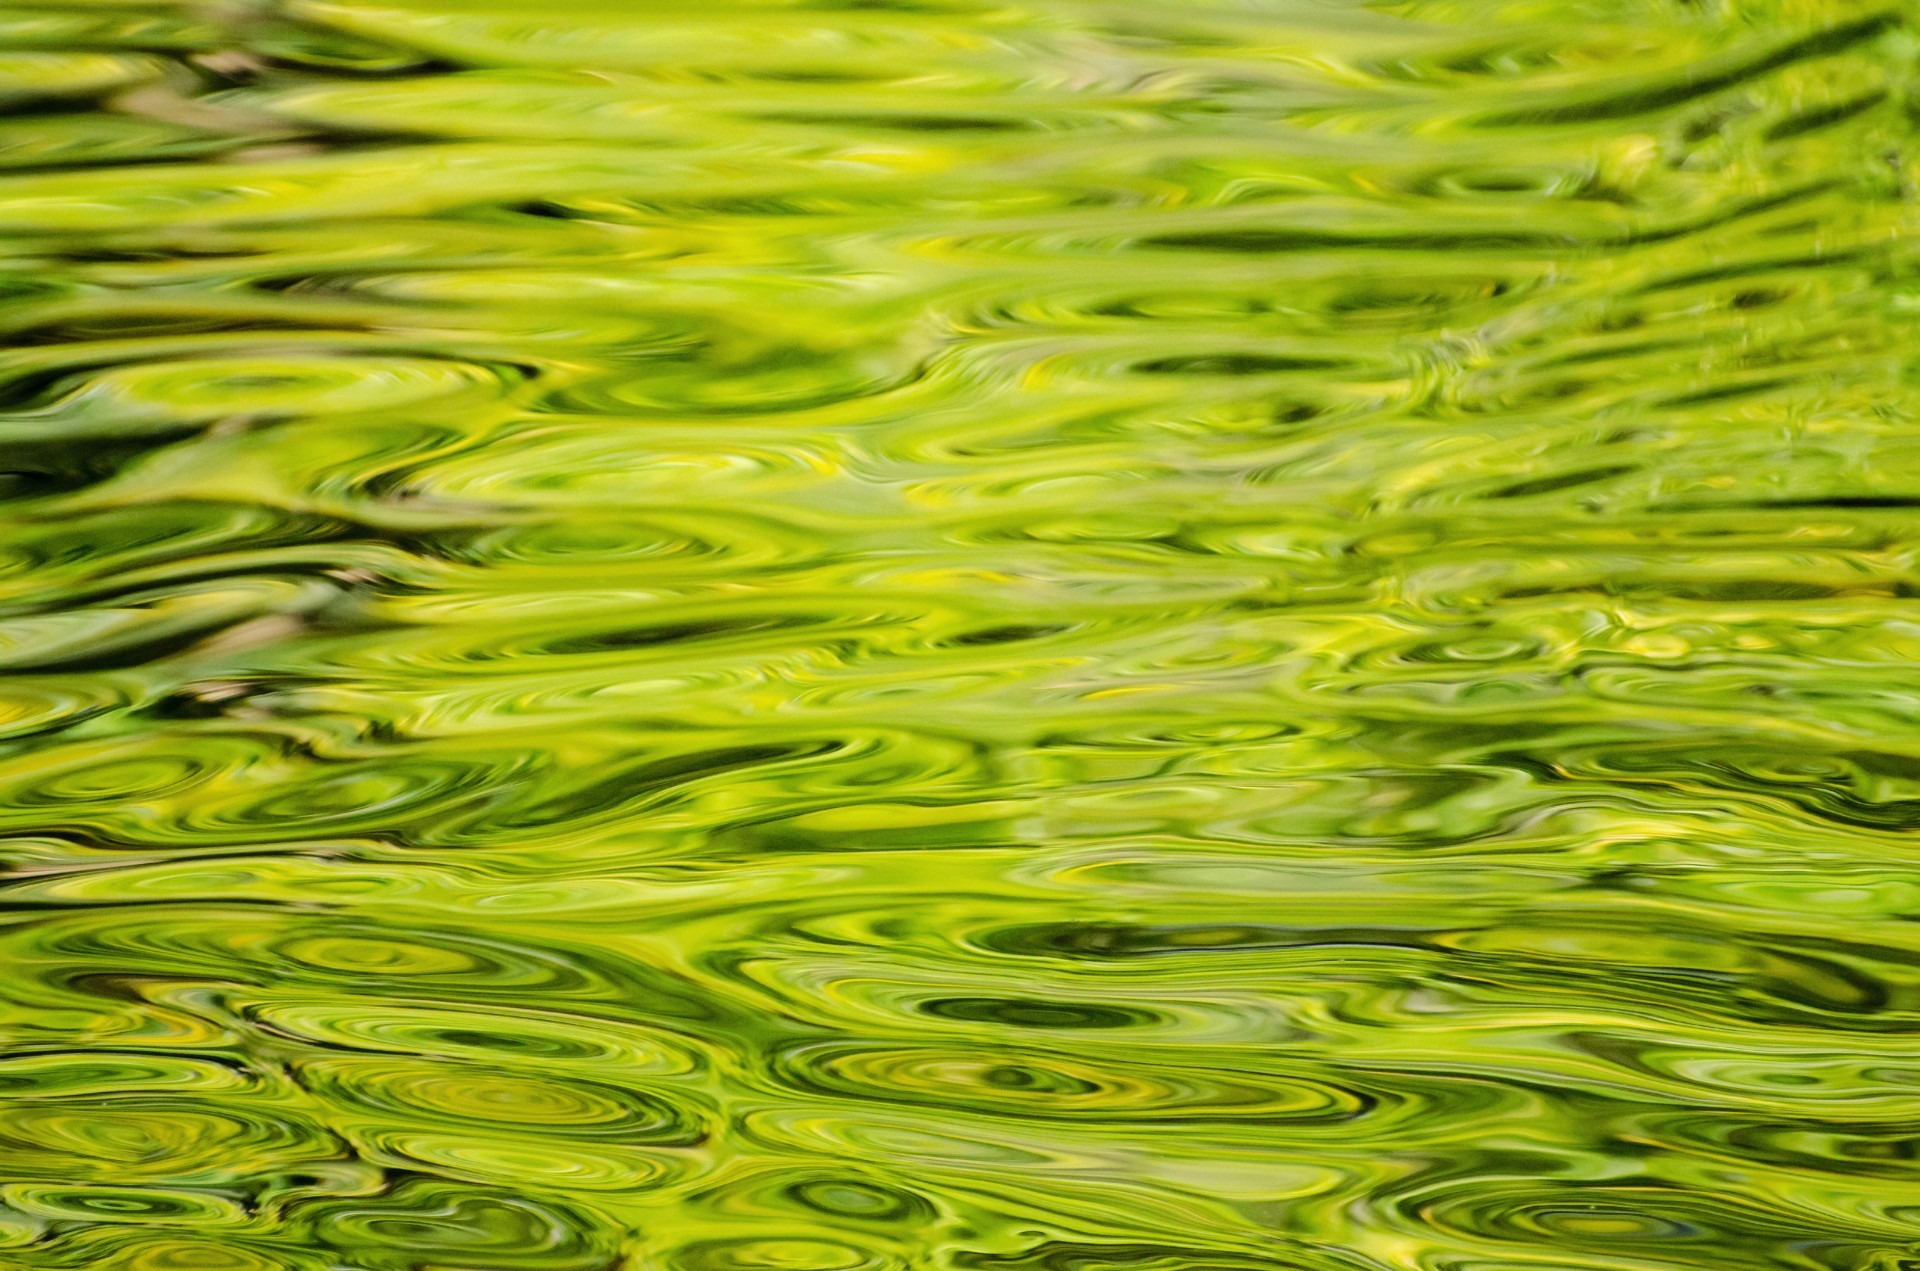
water, grass, plant, lawn, leaf, flower, pattern, green, seaweed, botany, close up, background, algae, element, green algae, grass family, land plant